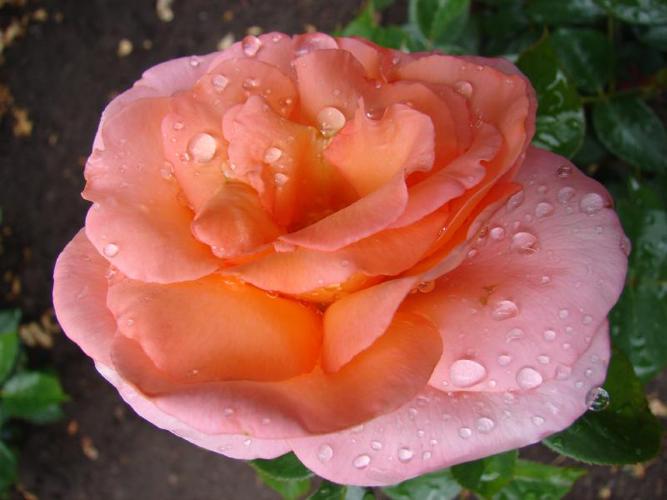
Label: rose